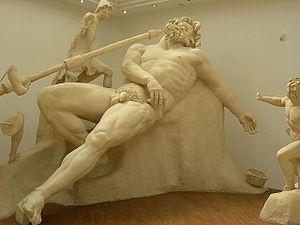
La Villa de Tibère est une villa antique bâtie par l'empereur Tibère au Iᵉʳ siècle sur la côte du Latium, l'actuelle Sperlonga. L'empereur y résida de 14 à 27, année où il s'installe à la Villa Jovis de Capri.